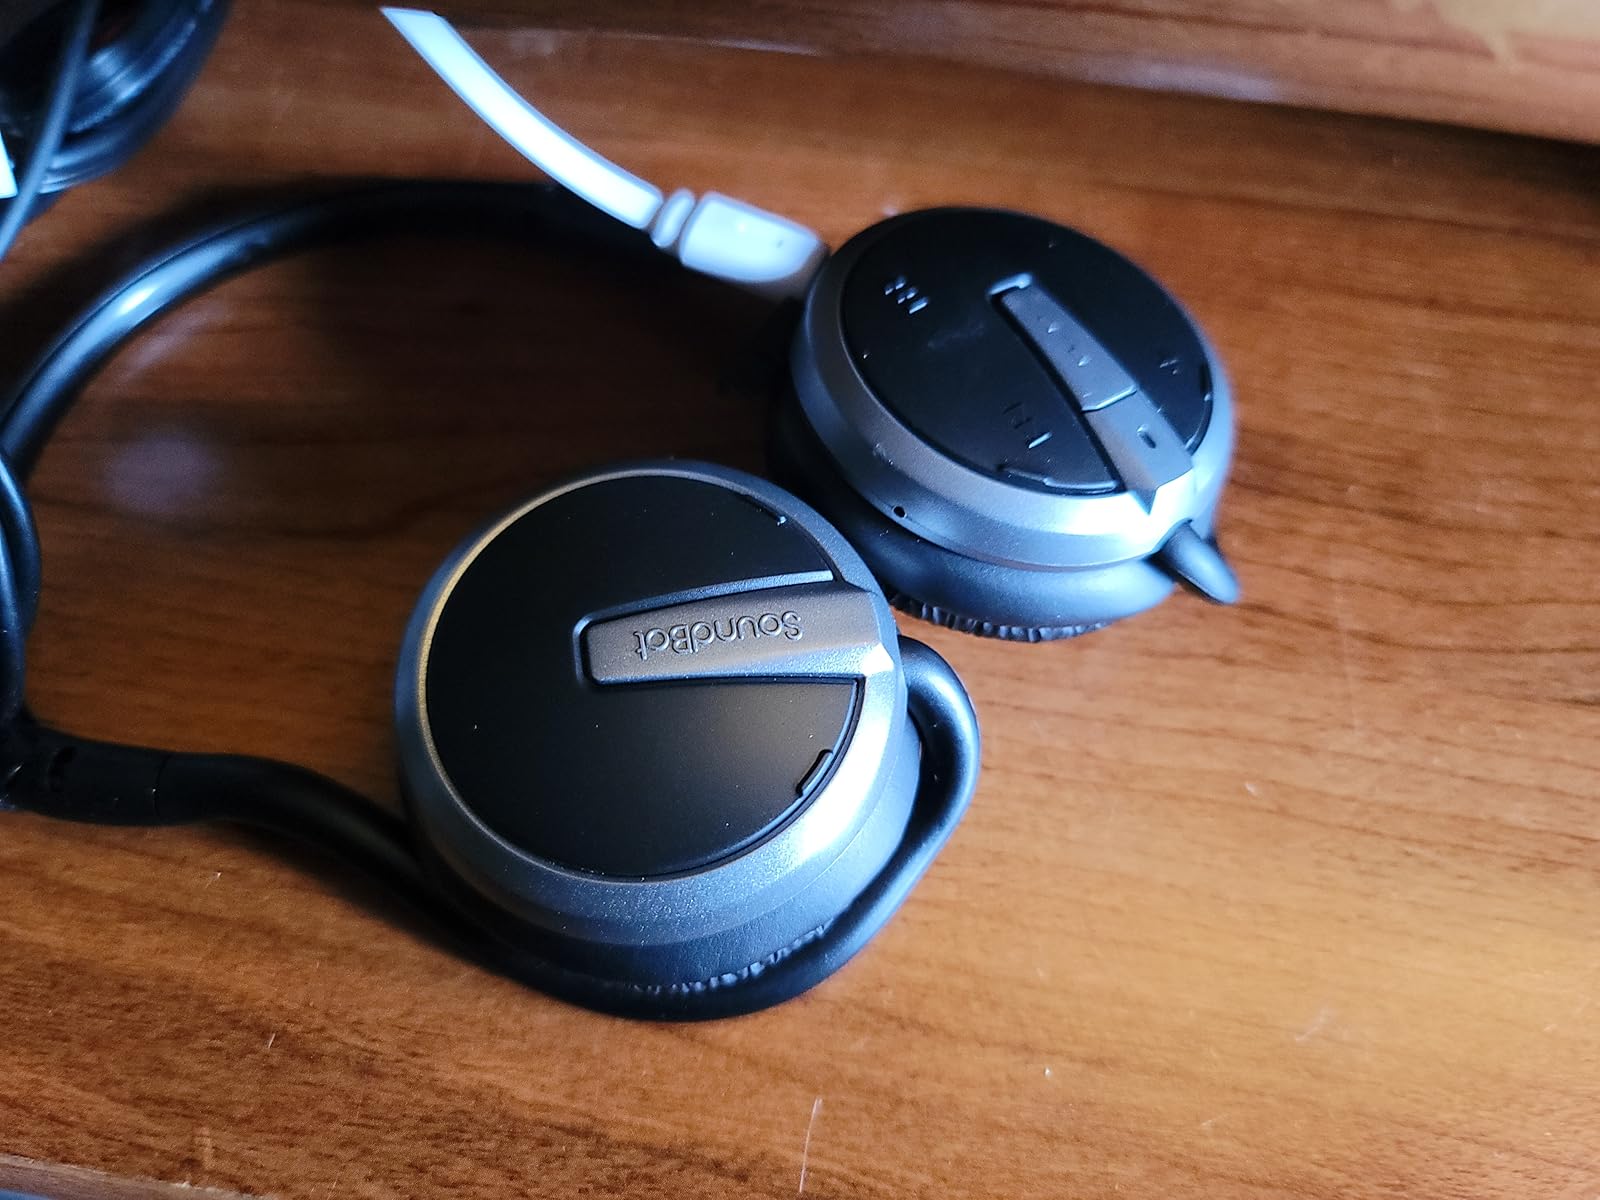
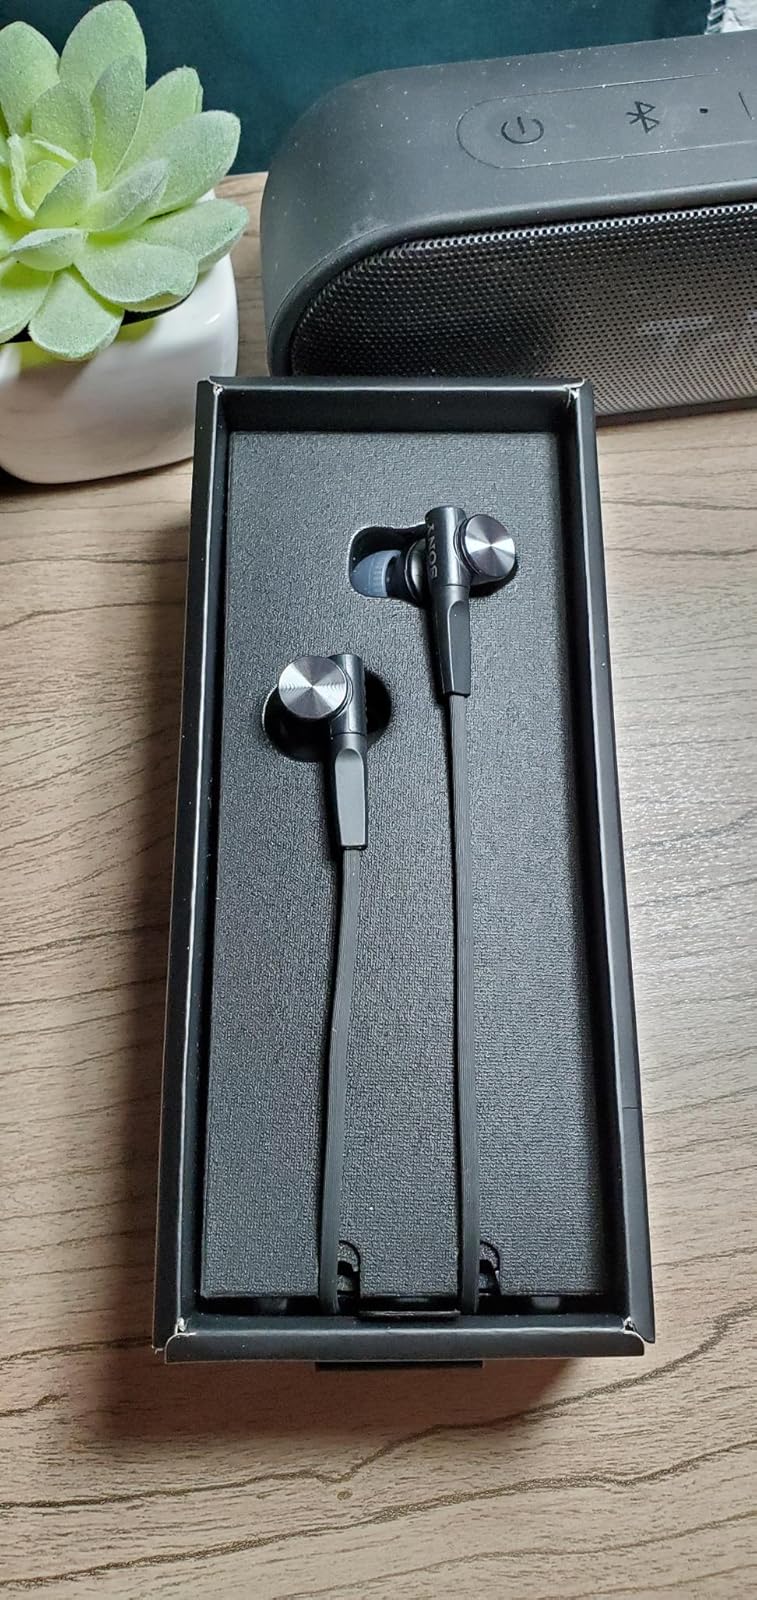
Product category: headphones
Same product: no